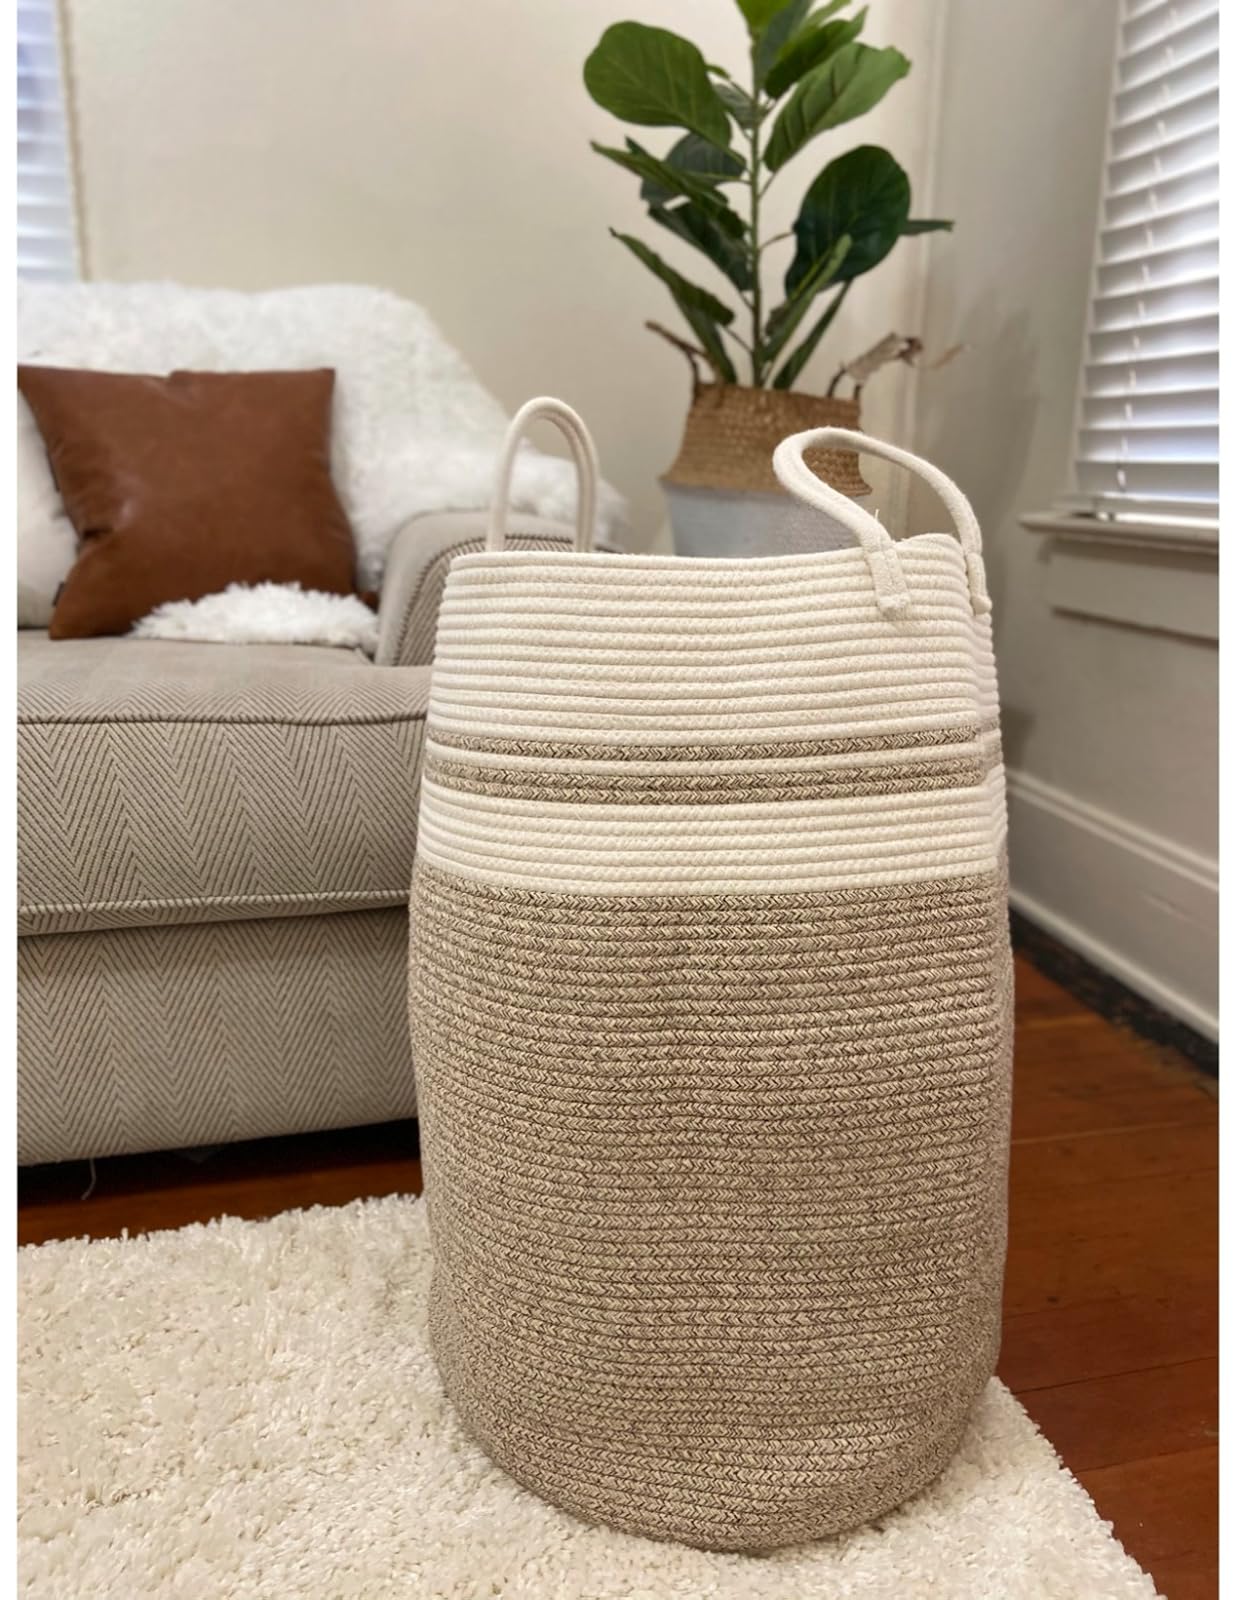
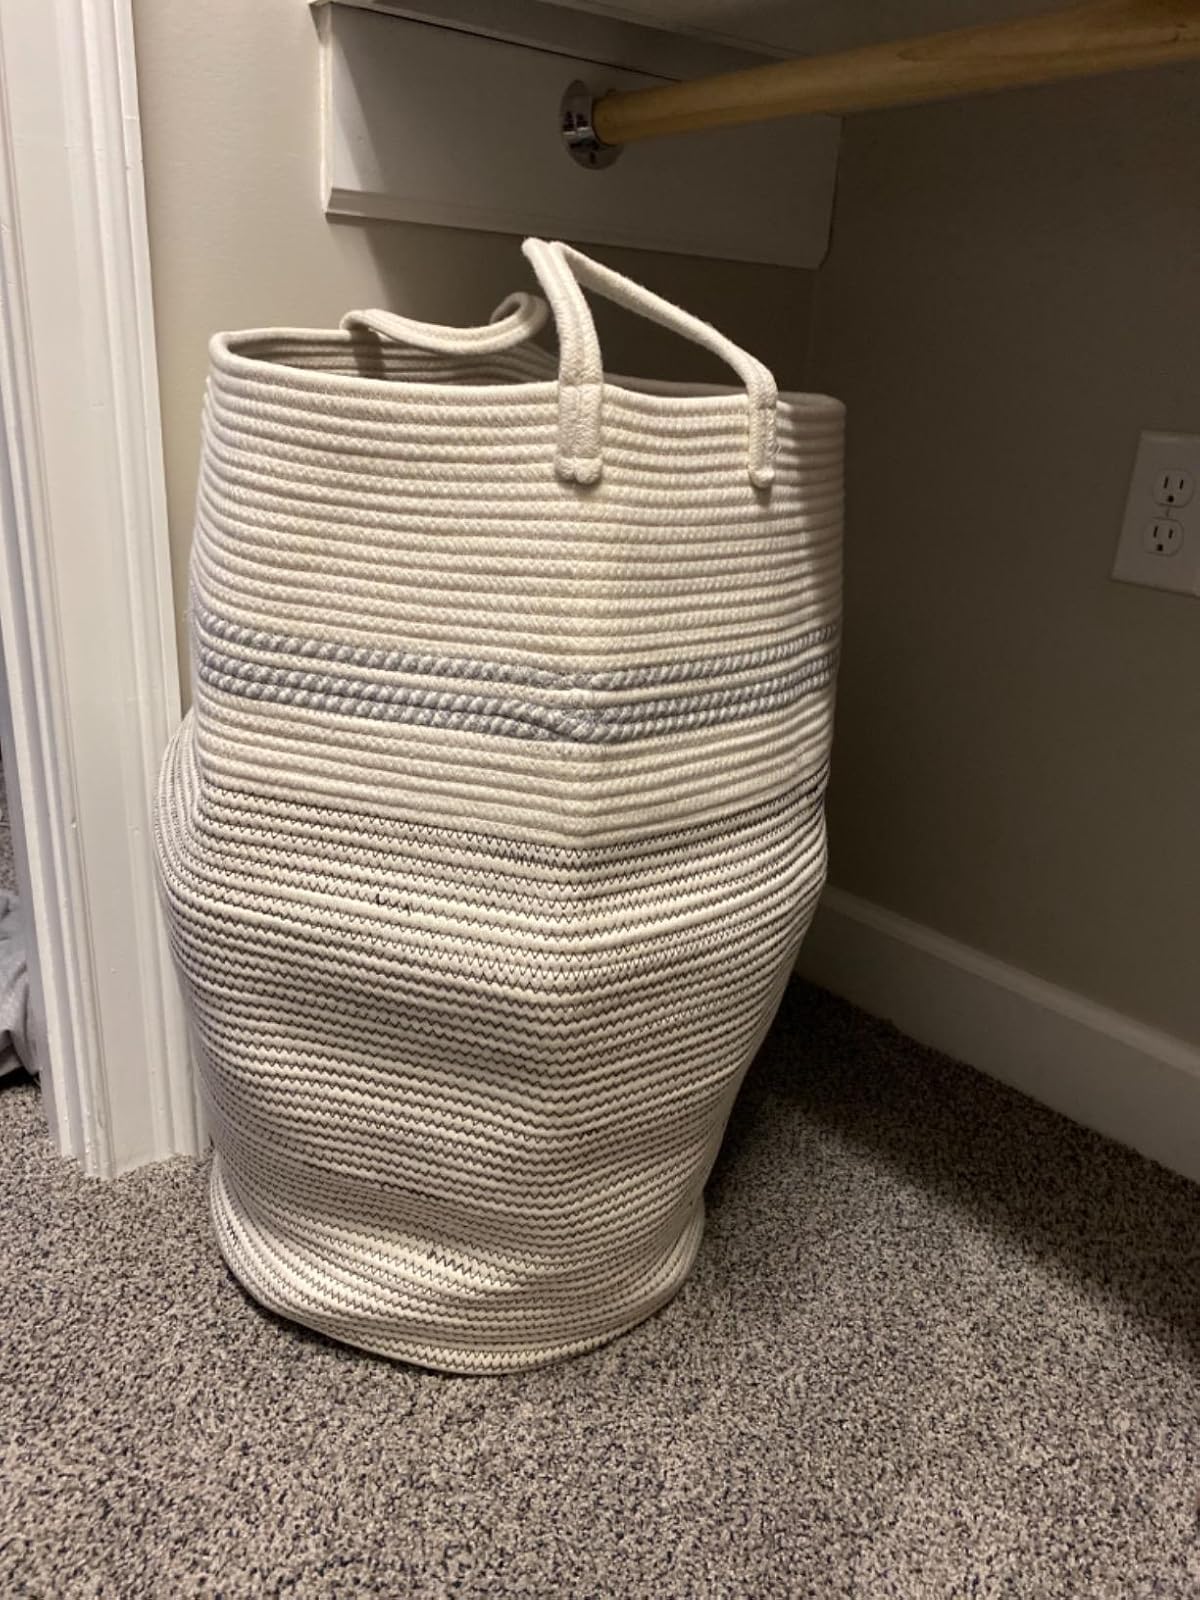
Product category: items_hamper
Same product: yes